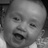
Emotion: happy